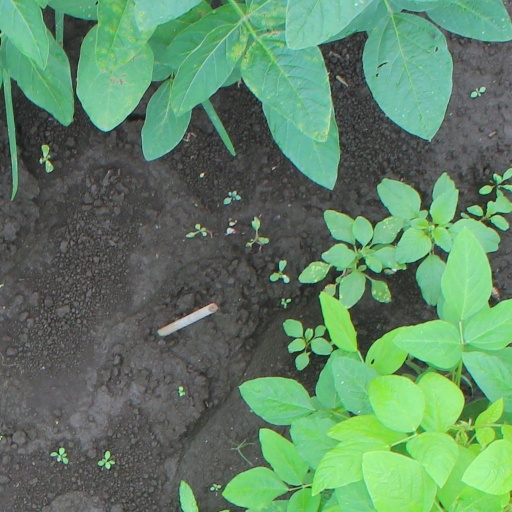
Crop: soybean